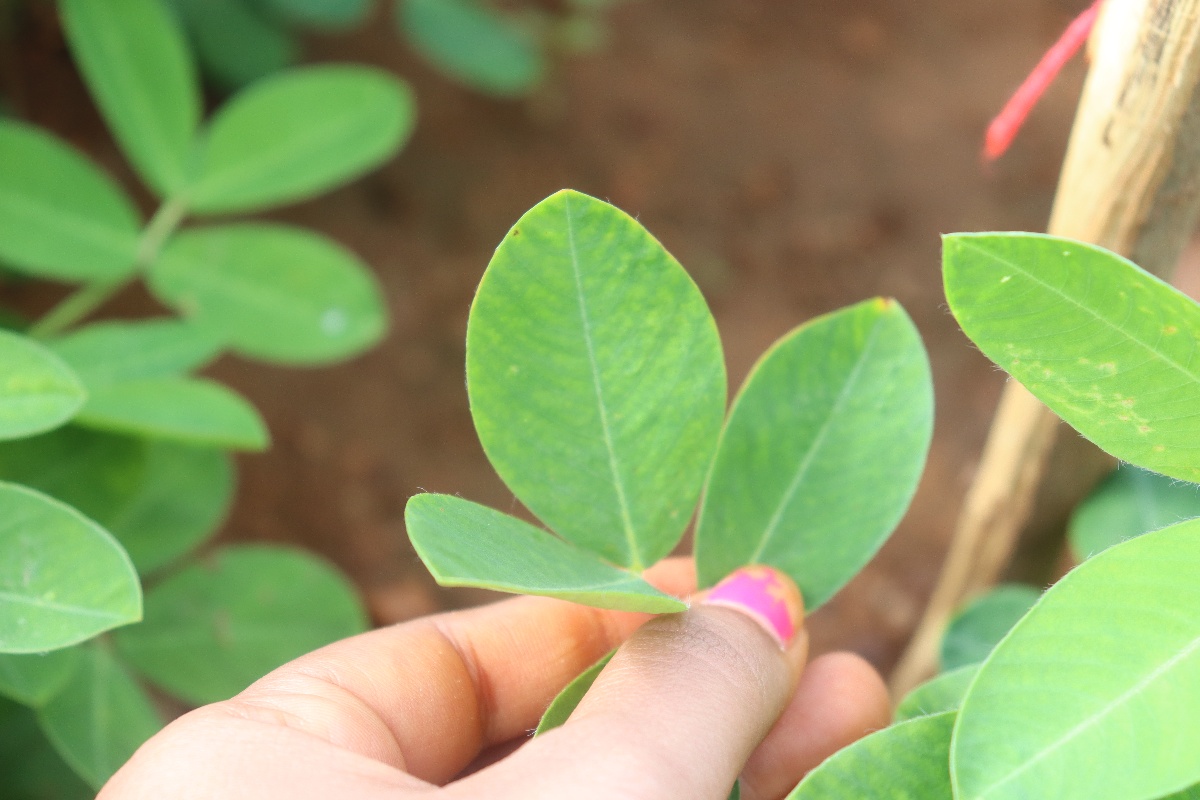
Label: healthy leaf